National Museum of Rural Life

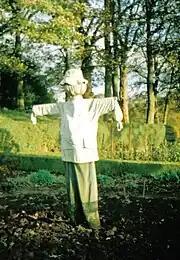
The Scarecrow in the kitchen garden at the farmhouse

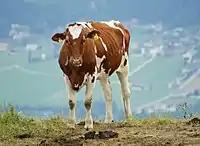
An Ayrshire calf

A day at the National Museum of Rural Life gives an opportunity for visitors to get back to the land and experience the traditional way of life as it was on the rural and partly mechanised Scottish farm of the 1950s. Ploughing, sowing, haymaking and harvesting are all carried out on this working farm. Interpretation guides enable visitors to understand and appreciate the many activities which are part and parcel of the Scottish farming year. Tractor rides take visitors to the farm where they can also see the herd of pedigree Ayrshire cattle which calve from January–March being milked every day at 3.00 pm and the Kittochside flock of Scottish blackface ewes (sheep) which lamb in early April.